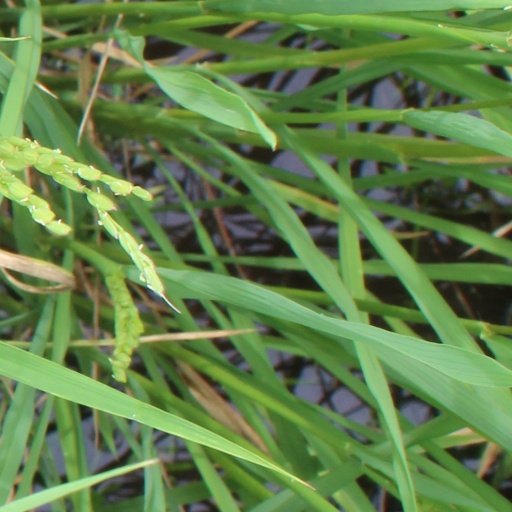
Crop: rice